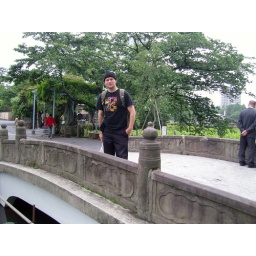
bridge over murky water